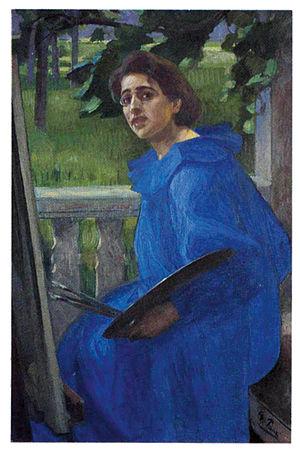
Georg Wilhelm Pauli, né le 2 juillet 1855 à Jönköping et mort le 28 novembre 1935 à Tullinge, près de Stockholm, est un peintre suédois.
Hanna Hirsch, puis Hanna Pauli est une peintre suédoise.